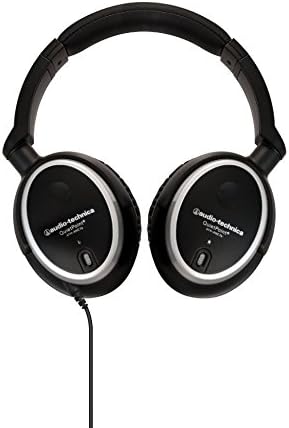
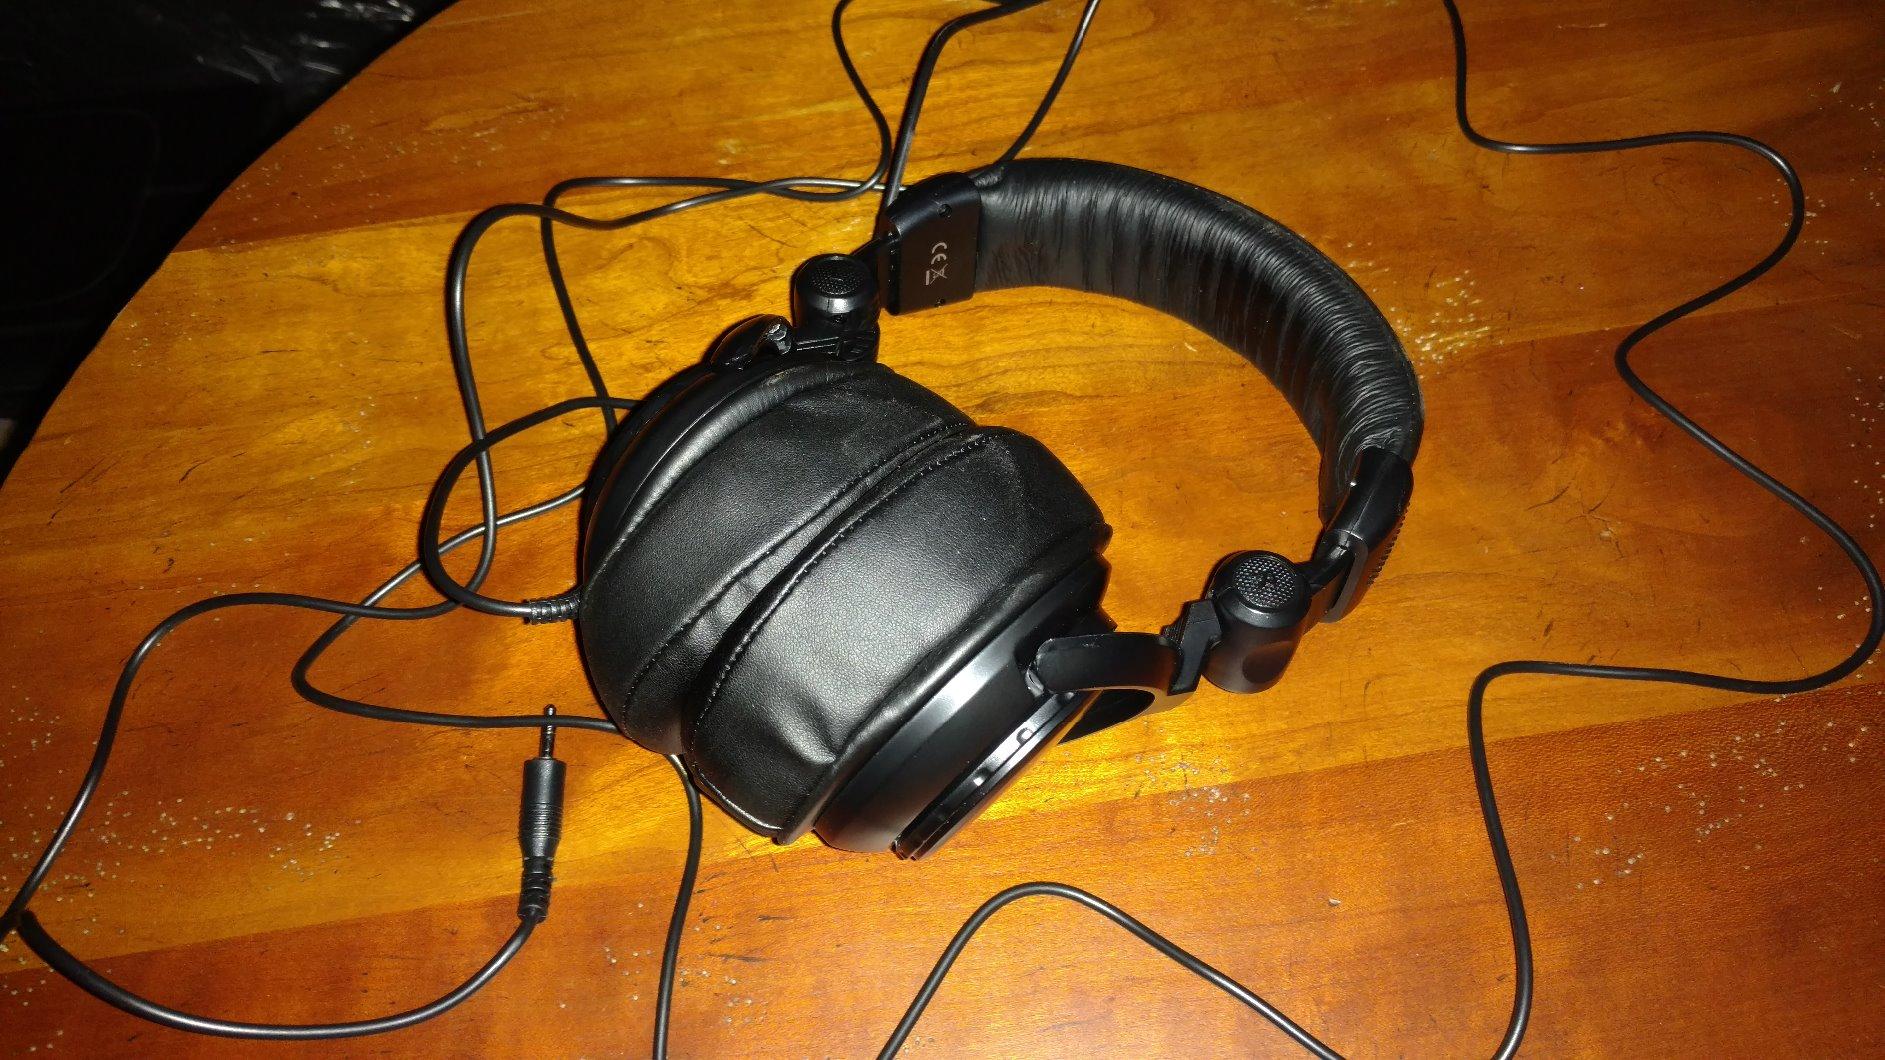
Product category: headphones
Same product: no